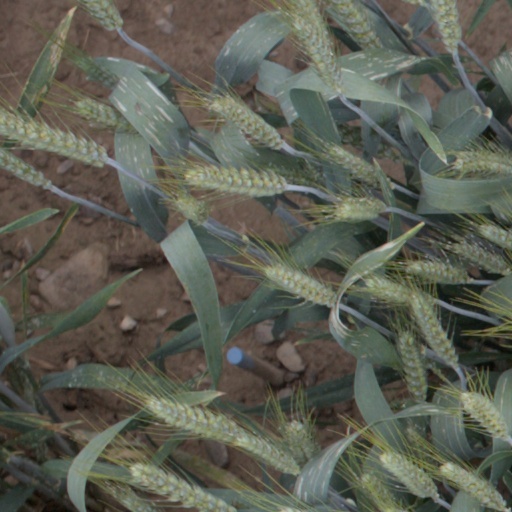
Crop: wheat